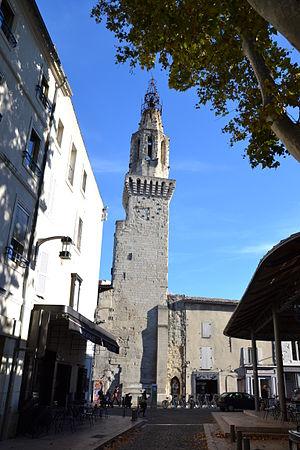
Tour des Augustinstour (Classé) This building is indexed in the Base Mérimée, a database of architectural heritage maintained by the French Ministry of Culture,
La ville d'Avignon a compté et compte encore de nombreuses églises, principalement en raison de son histoire, qui l'a vue devenir au XIVᵉ siècle la capitale de la chrétienté, avec l'installation des papes à l'intérieur de ses murs. Après le départ des papes, les temps incertains des XVᵉ et XVIᵉ siècles laissent place à un déploiement d'une piété baroque dans la ville, avec la construction de nombreuses églises, chapelles et la fondation de très nombreux couvents, lui faisant mériter le nom qui lui est parfois donné, « Altera Roma ».